Architecture of Porto Alegre

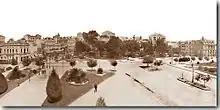
Overview of the Customs House Square in 1929.

This desire for renewal brought several novelties to the city's architecture. A rich bourgeoisie formed mainly by descendants of German immigrants, together with the official spheres, gave the most decisive impulse, commissioning sumptuous works, at a time when the state was experiencing a phase of prosperity, having become the third economy in Brazil. The most important influences that defined the profile of the main buildings erected during this phase were French Pompier architecture, with its exuberant decorativism and ostentatious character, and the positivist philosophy adopted by the government, creating an idealistic iconography that mirrored visions of progress, civilization, hygiene, and order.